Robinson Crusoe, Jr.

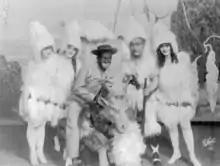
Scene from the show

Setting: Long Island, New York and Robinson Crusoe's Island